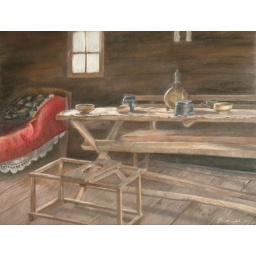
Pastel drawing of a traditional slava table and bedroom in a house at the Ethnographic Museum in Sirogojno, Serbia